2008 Langerado Music Festival

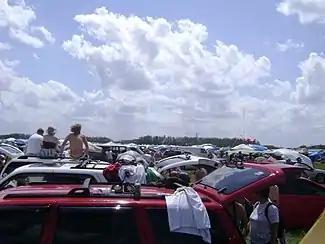
Campground at Langerado 2008

The sixth Langerado Festival was held March 6, 2008 through March 9, 2008, making it one day longer than the previous year. The festival took place on the Big Cypress Indian Reservation, thirty miles west of Ft. Lauderdale and featured on-site camping.